Eduardo Antonio

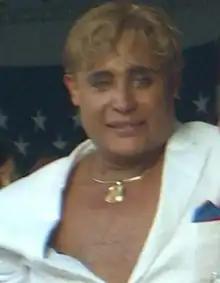

Eduardo Antonio (born December 10, 1969) is a Cuban singer, actor and producer. His songs have served as a soundtrack, presentation and closing theme for soap operas and films such as "Preciosa", "Alma rebelde", "Yo amo a Juan Querendón", "Pecadora", "Antes que anochezca", among others, acting in some of these.